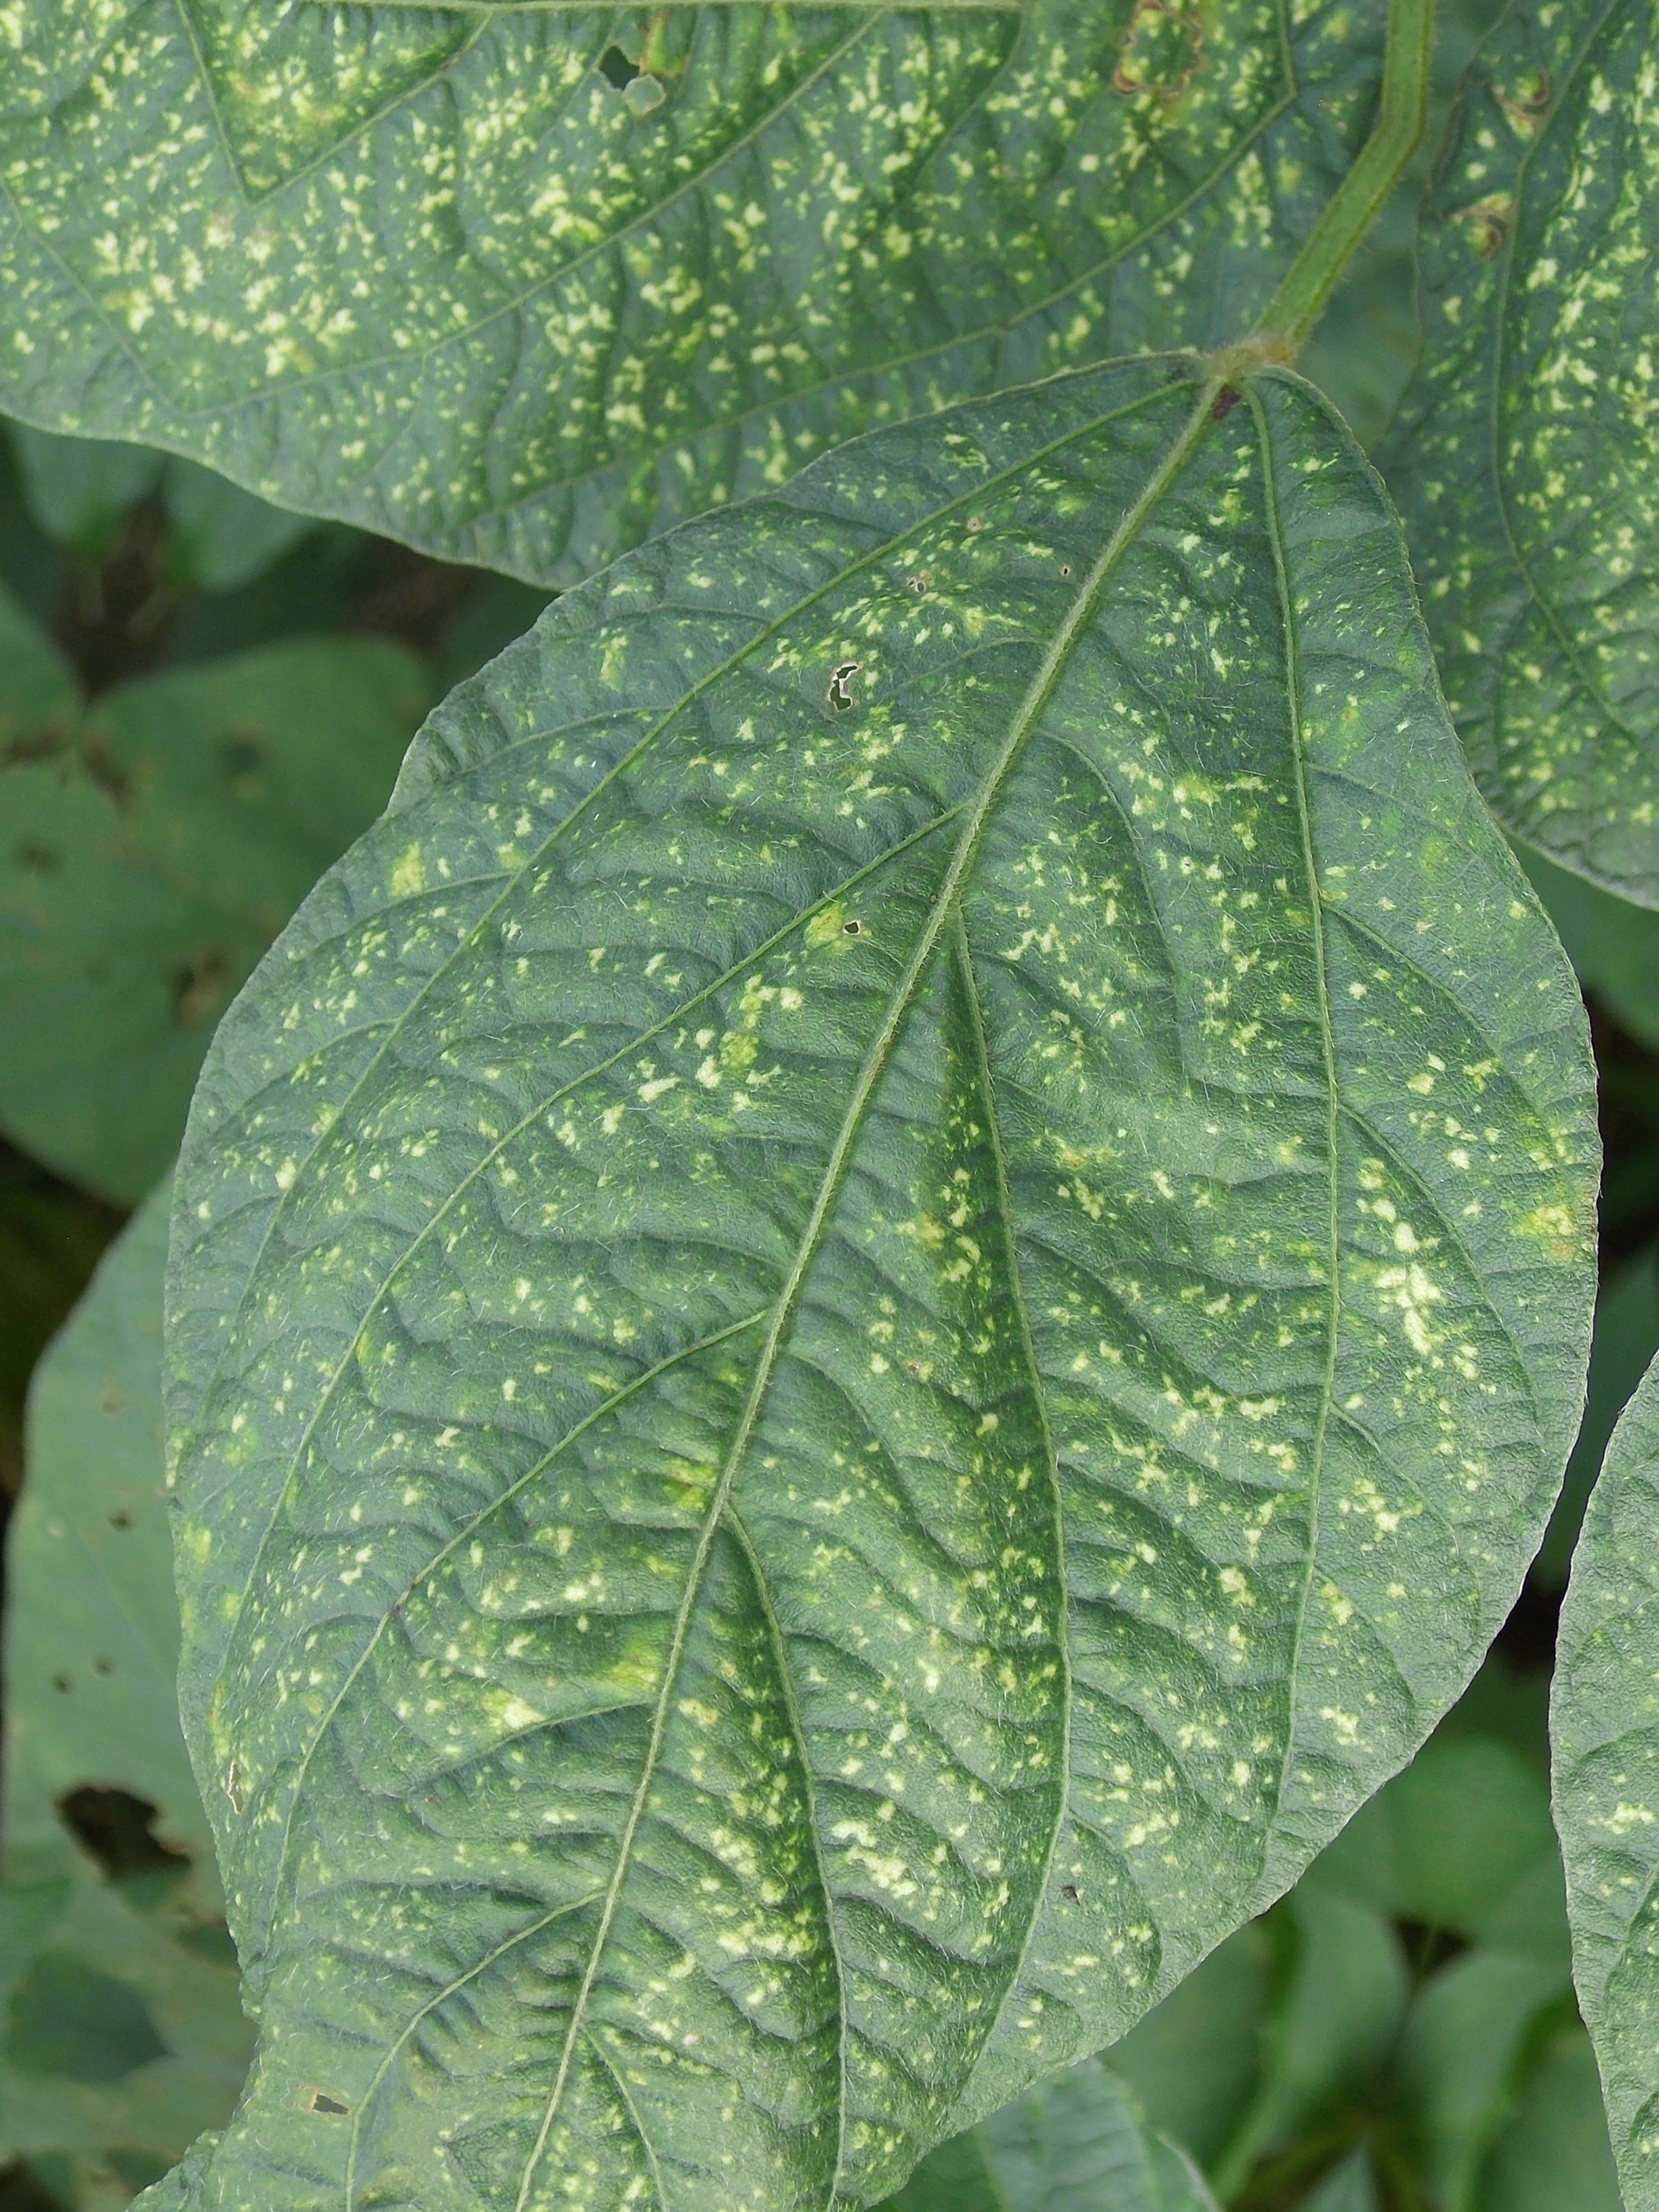
Label: Disease